Adrien Maurice de Noailles, 3rd Duke of Noailles

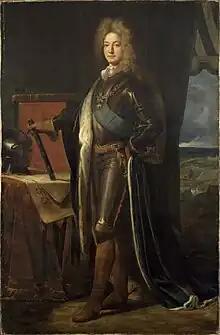
Portrait by Éloi Firmin Féron, 1834 copy of an earlier work

Adrien Maurice de Noailles, 3rd Duke of Noailles (29 September 167824 June 1766) was a French nobleman and soldier.